Alex Ríos

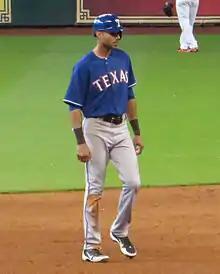
Rios with the Texas Rangers

On August 8, 2013, Ríos was claimed off waivers by the Texas Rangers, and was traded to them on August 9 for a player to be named later or cash considerations. Leury Garcia was announced as the player to be named later on August 11. He became the team's starting right fielder, replacing the suspended Nelson Cruz. Rios hit for the cycle against the Houston Astros on September 23, 2013. In all of 2013, Ríos hit .278/.324/.432 with 18 home runs, 81 RBI and 42 stolen bases. For the 2014 season, he batted .280 with four home runs, 54 RBI and 17 stolen bases in 131 games. The Rangers declined Ríos' option for the 2015 season on October 15, 2014, making him a free agent.